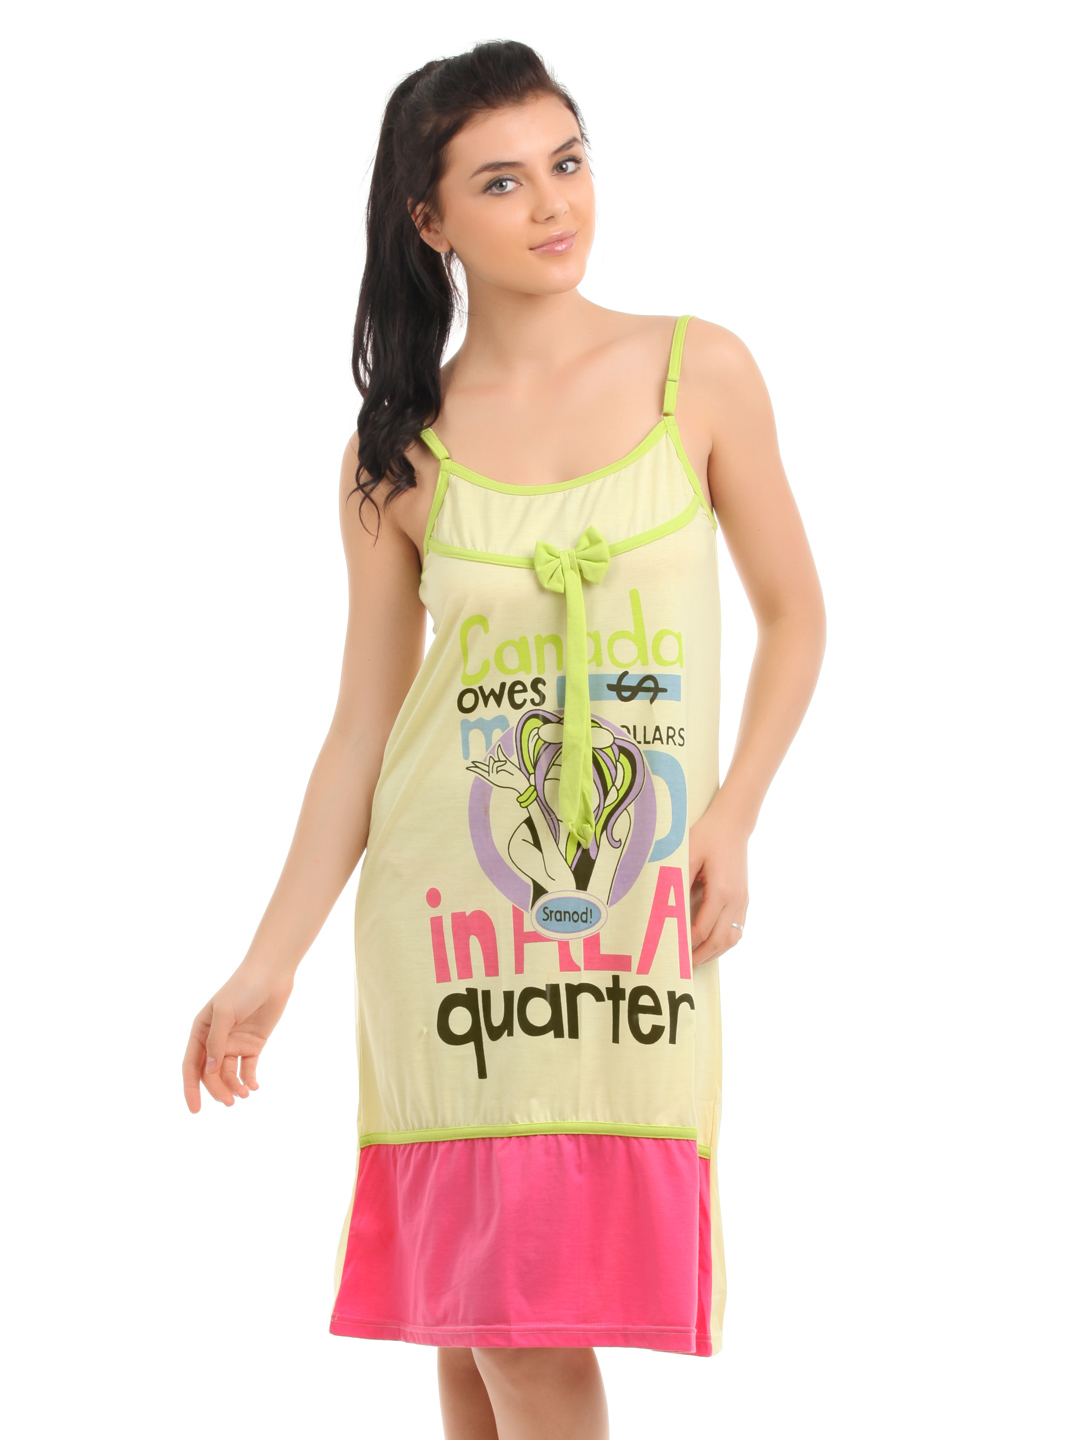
Red Rose Women Yellow Nightdress
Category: Apparel / Loungewear and Nightwear / Nightdress
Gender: Women
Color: Yellow
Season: Winter 2015
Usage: Casual